List of birds of Afghanistan

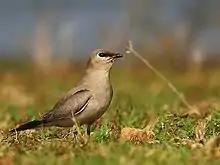

The jacanas are a group of tropical waders in the family Jacanidae. They are found throughout the tropics. They are identifiable by their huge feet and claws which enable them to walk on floating vegetation in the shallow lakes that are their preferred habitat.